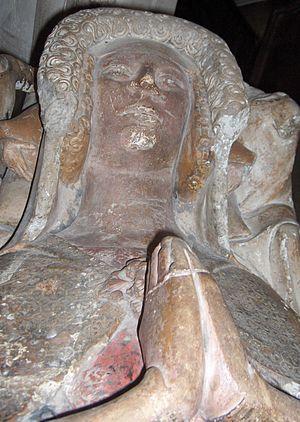
William Montagu, 2ᵉ baron Montagu, est un pair d'Angleterre né vers 1285 et mort le 18 octobre 1319. Soldat éminent et courtisan pendant les règnes d’Édouard Ier et Édouard II, il joue un rôle important dans les guerres en Écosse et au pays de Galles et est nommé intendant de la Maison d'Édouard II. Peut-être sous l'influence de son ennemi Thomas de Lancastre, le roi l’envoie en 1318 en Gascogne exercer la charge de sénéchal ; il y meurt en octobre de l'année suivante.